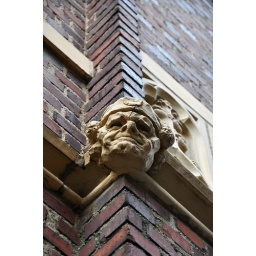
A gargoyle face on a building at 8th Avenue and Union Street in Park Slope, NY